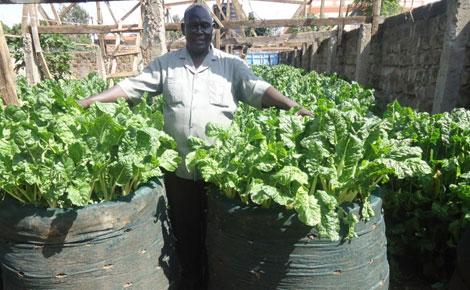
Tunaona mkulima aliyesimama katikati ya mimea ya mboga, inayolimwa katika mifuko ya plastiki, au [cs]container[cs]. Hii inaonyesha sehemu ya kilimo cha mboga, au uzalishaji wa mboga, kwa kutumia mbinu za kisasa za ukulima ndani ya maeneo madogo.